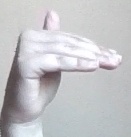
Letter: khaa